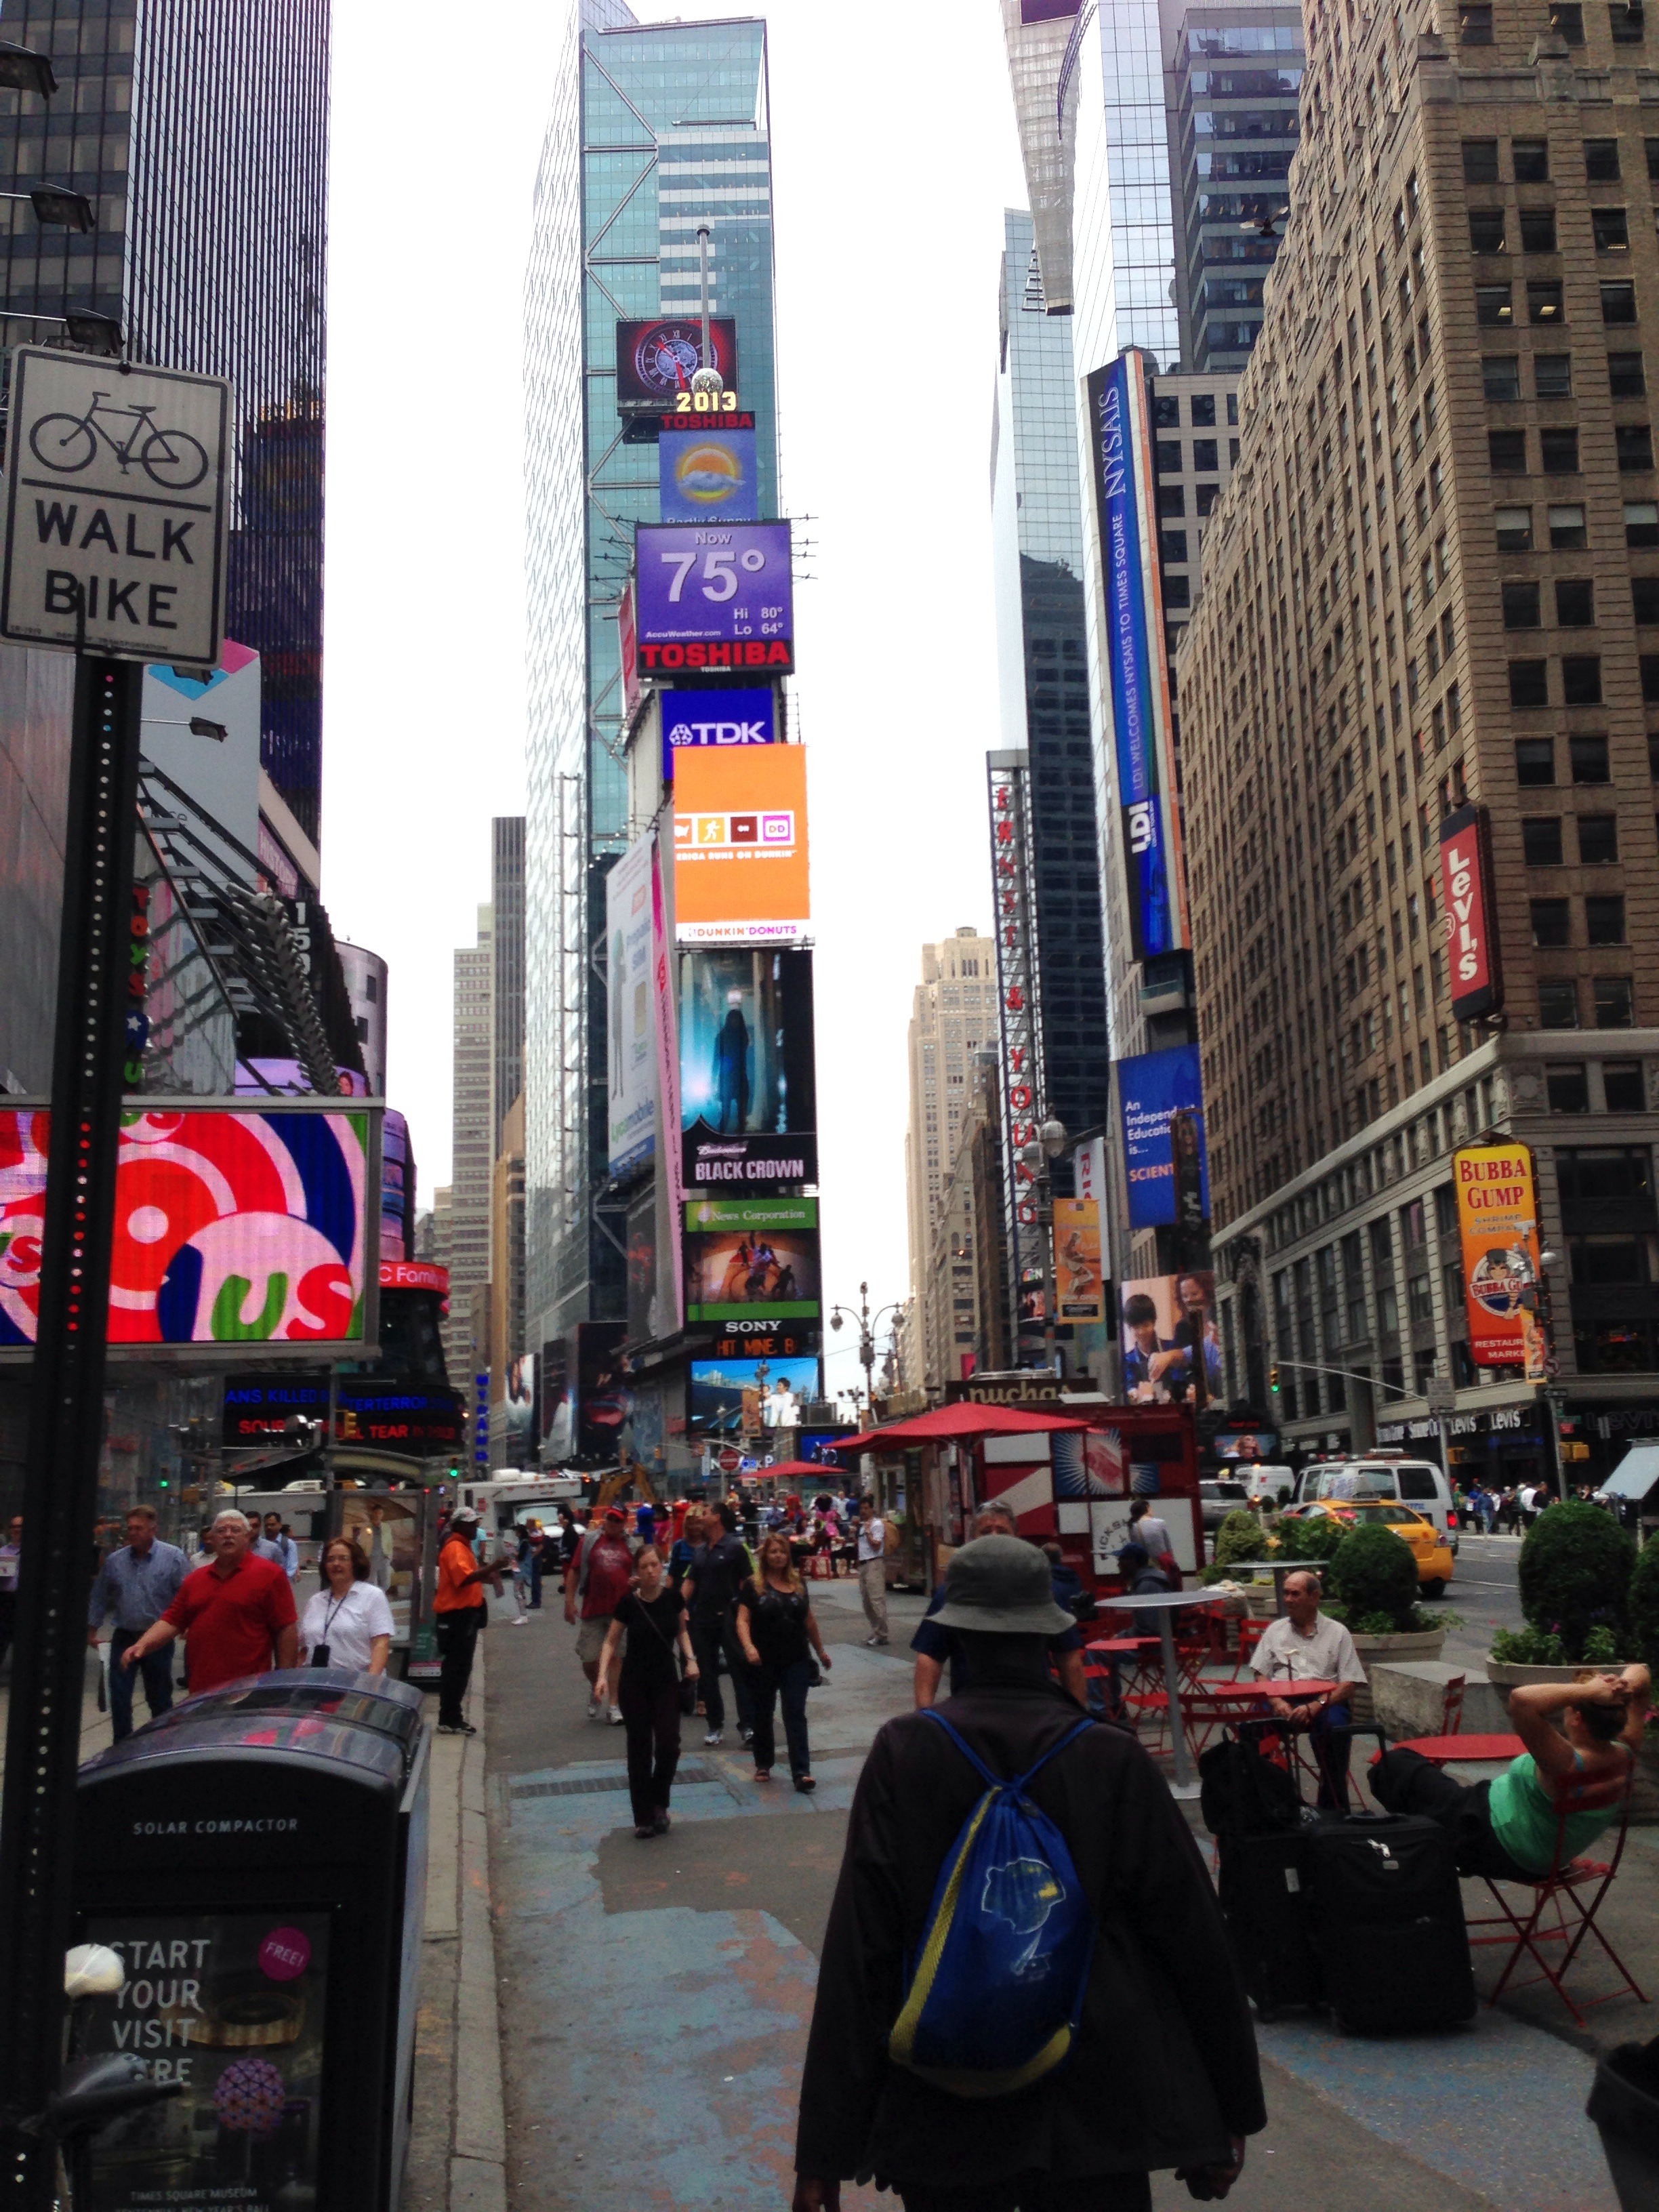
pedestrian, road, street, building, city, skyscraper, new york, times square, crowd, cityscape, downtown, nyc, ny, broadway, metropolis, urban area, human settlement